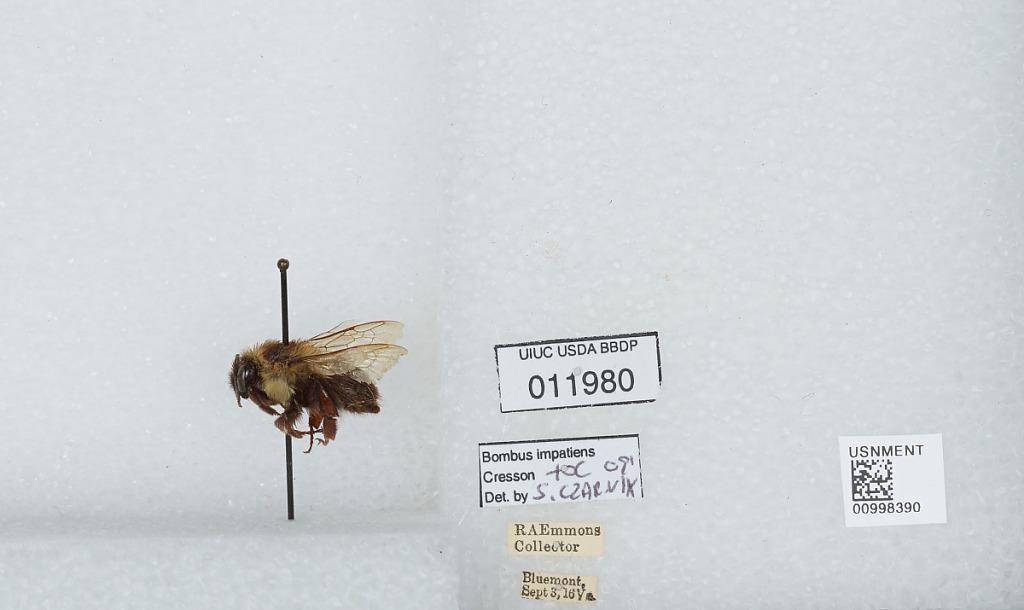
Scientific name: Bombus (Pyrobombus) impatiens Cresson
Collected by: R. Emmons
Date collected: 1916-9-3
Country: United States
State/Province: Virginia
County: Loudoun
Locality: Bluemont
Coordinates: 39.1108, -77.8333
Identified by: Czarnik, S.